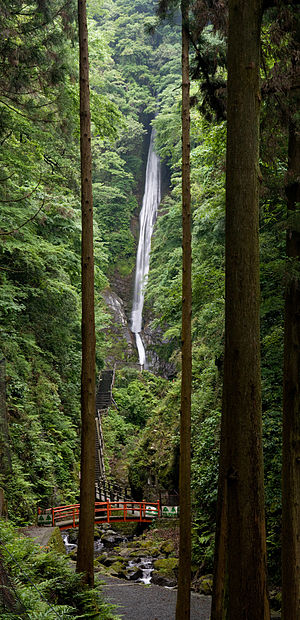
100 vandfald i Japan / Galleri
100 vandfald i Japan er en liste over vandfald i Japan, der blev udarbejdet i 1990 af det japanske miljøministerie.